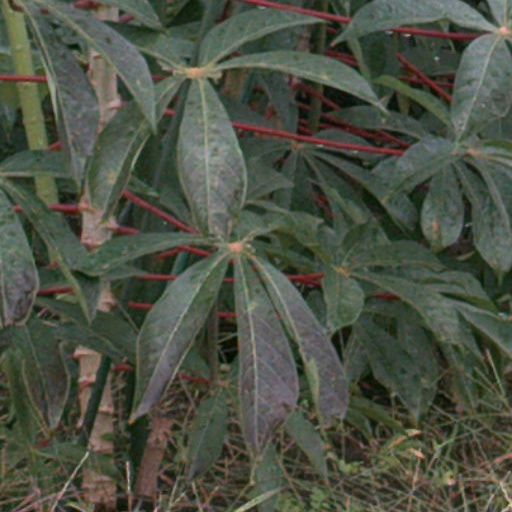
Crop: cassava